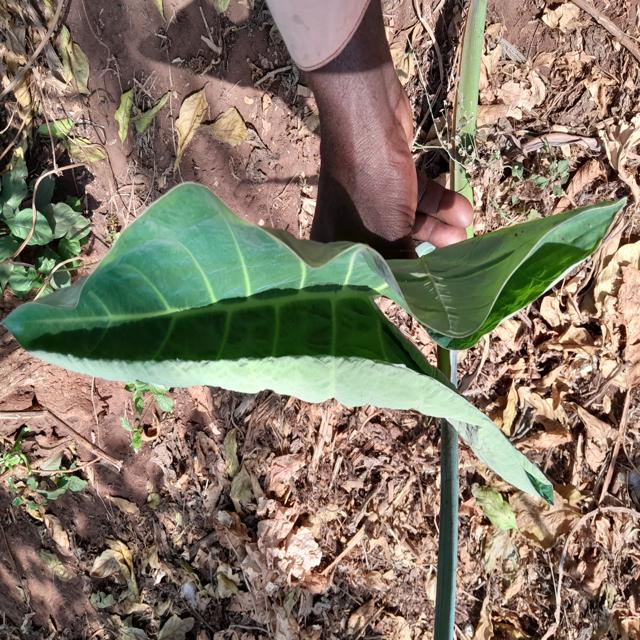
Label: Healthy